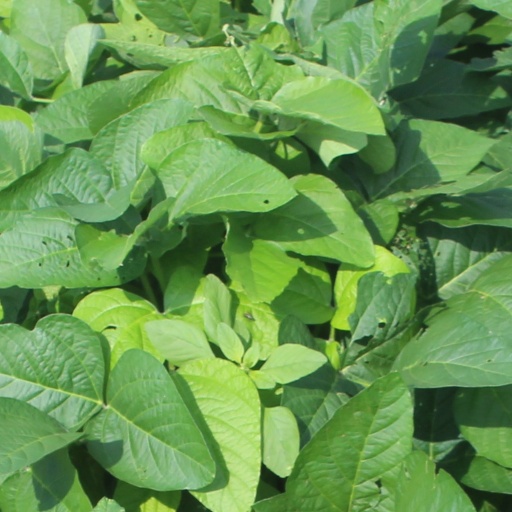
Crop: soybean